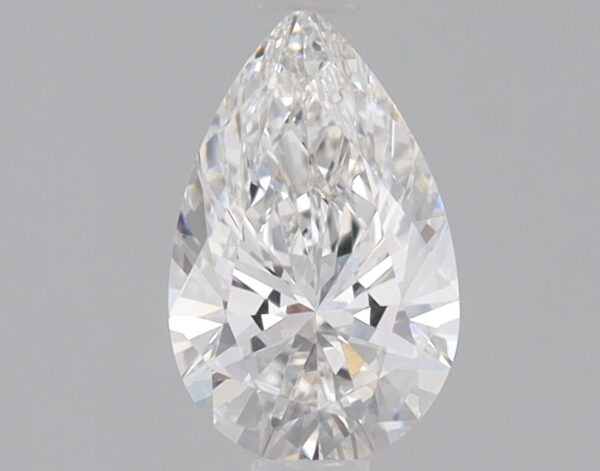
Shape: pear
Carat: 0.75
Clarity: VVS2
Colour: F
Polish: EX
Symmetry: EX
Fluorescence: NONE
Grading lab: IGI
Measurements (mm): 8.24 x 5.15 x 3.13